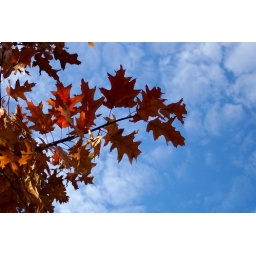
leaves in autumn , blue sky